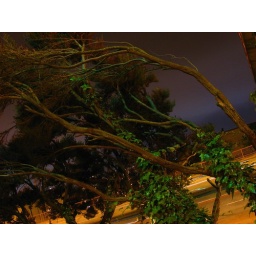
market street above the castro district - twin peaks, san francisco, california